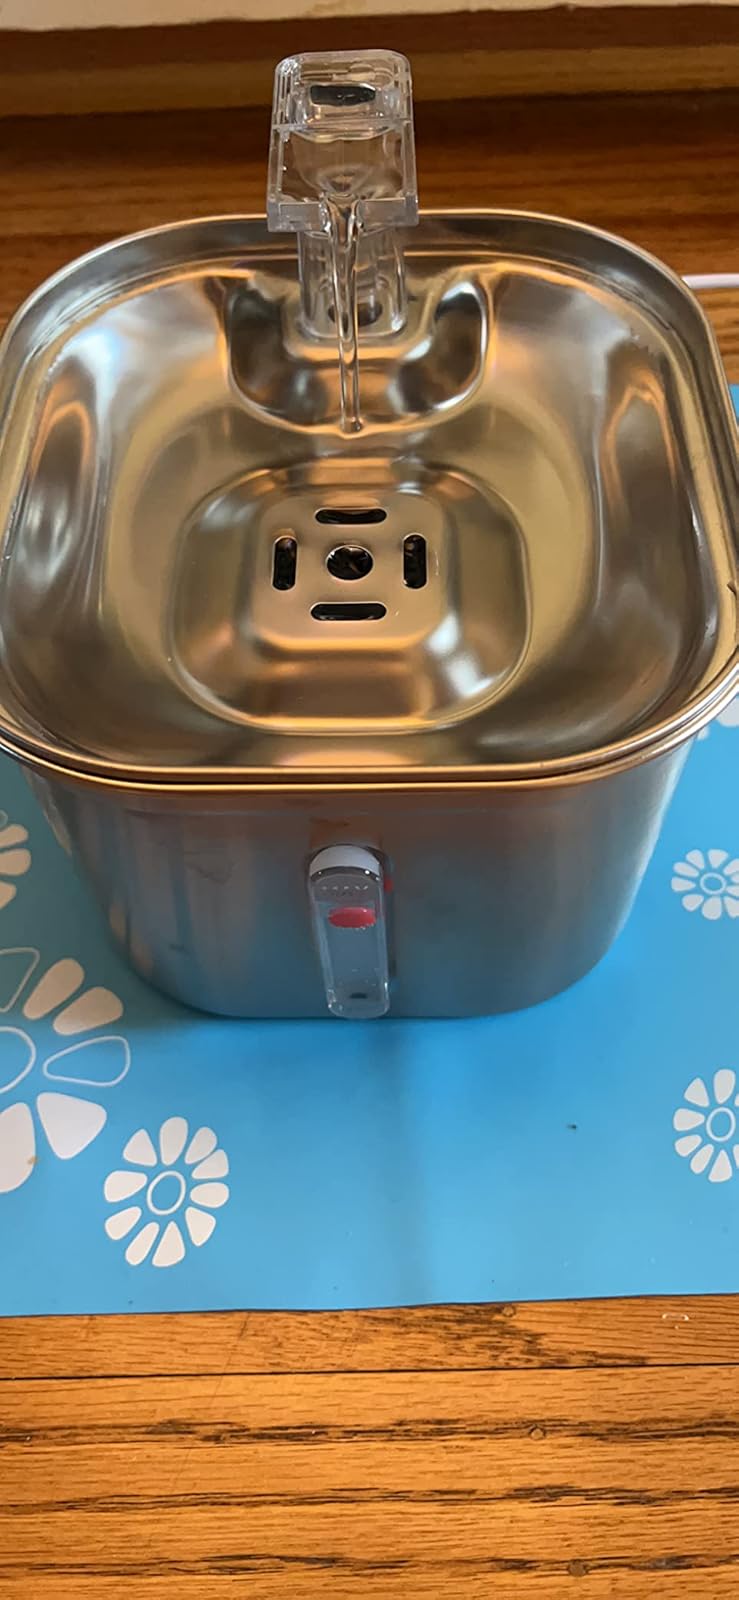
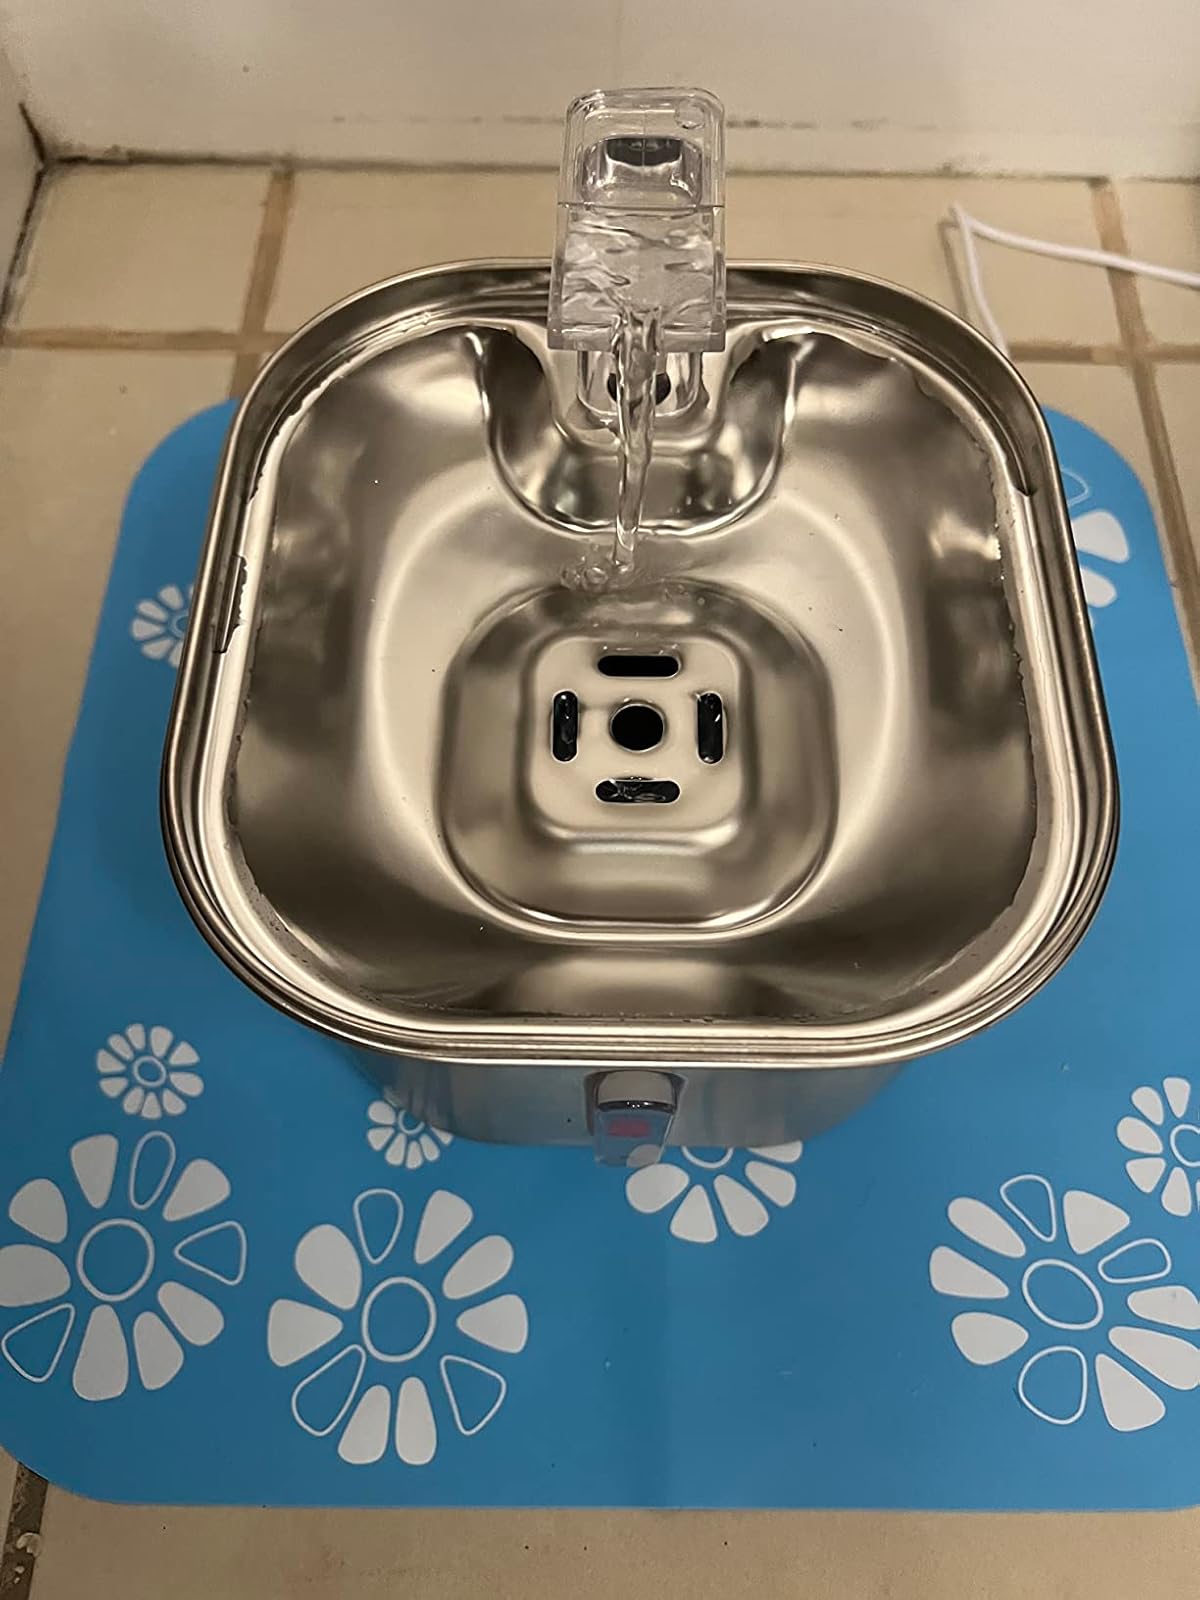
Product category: items_bowl
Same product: yes